Spiral galaxy

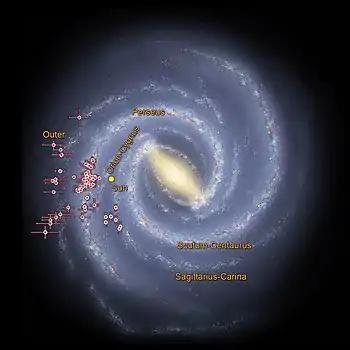
Milky Way Galaxy's spiral arms and barred core – based on WISE data

Before it was understood that spiral galaxies existed outside of our Milky Way galaxy, they were often referred to as "spiral nebulae", due to Lord Rosse, whose telescope Leviathan was the first to reveal the spiral structure of galaxies. In 1845 he discovered the spiral structure of M51, a galaxy nicknamed later as the "Whirlpool Galaxy", and his drawings of it closely resemble modern photographs. In 1846 and in 1849 Lord Rosse identified similar pattern in Messier 99 and Messier 33 respectively. In 1850 he made the first drawing of Andromeda Galaxy's spiral structure. In 1852 Stephen Alexander supposed that Milky Way is also a spiral nebula.